Mérode Altarpiece

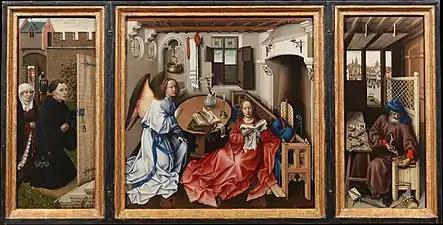
Robert Campin and workshop, "Mérode Altarpiece". Dimensions: overall (when open), 25 3/8 × 46 3/8 in.; central panel, 25 1/4 × 24 7/8 in.; each wing, 25 3/8 × 10 3/4 in.

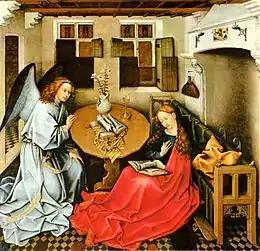
"The Annunciation". The Musée des Beaux-Arts, Brussels, version of the central panel, at one time attributed to Jacques Daret, a pupil of Campin's. This panel was painted earlier than the New York version, and may be the original.

The Mérode Altarpiece (or Annunciation Triptych) is an oil on oak panel triptych, now in The Cloisters, in New York City. It is unsigned and undated, but attributed to Early Netherlandish painter Robert Campin and an assistant. The three panels represent, from left to right, the donors kneeling in prayer in a garden, the moment of the Annunciation to Mary, which is set in a contemporary, domestic setting, and Saint Joseph, a carpenter with the tools of his trade. The many elements of religious symbolism include the lily and fountain (symbolising the purity of Mary), and the Holy Spirit represented by the rays of light coming through from the central panel's left hand window.